Old Whittington

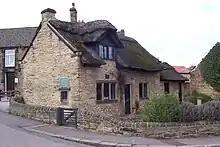
Cock and Pynot today

Revolution House is a small stone cottage, which is now a museum. This was the meeting-place of the Earl of Danby, Mr. John D'Arcy and the Earl of Devonshire when poor weather caused them to move their secret meeting inside. William Cavendish, the fourth Earl and later Duke of Devonshire, lived nearby at Chatsworth House, which is still the home to the Cavendish family. John D'Arcy (or Darcy) was the fourth son of the Earl of Holderness.